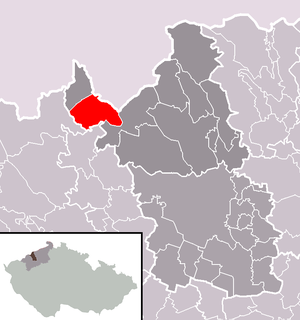
Hora Svaté Kateřiny est une ville du district de Most, dans la région d'Ústí nad Labem, en Tchéquie. Sa population s'élevait à 449 habitants en 2018.